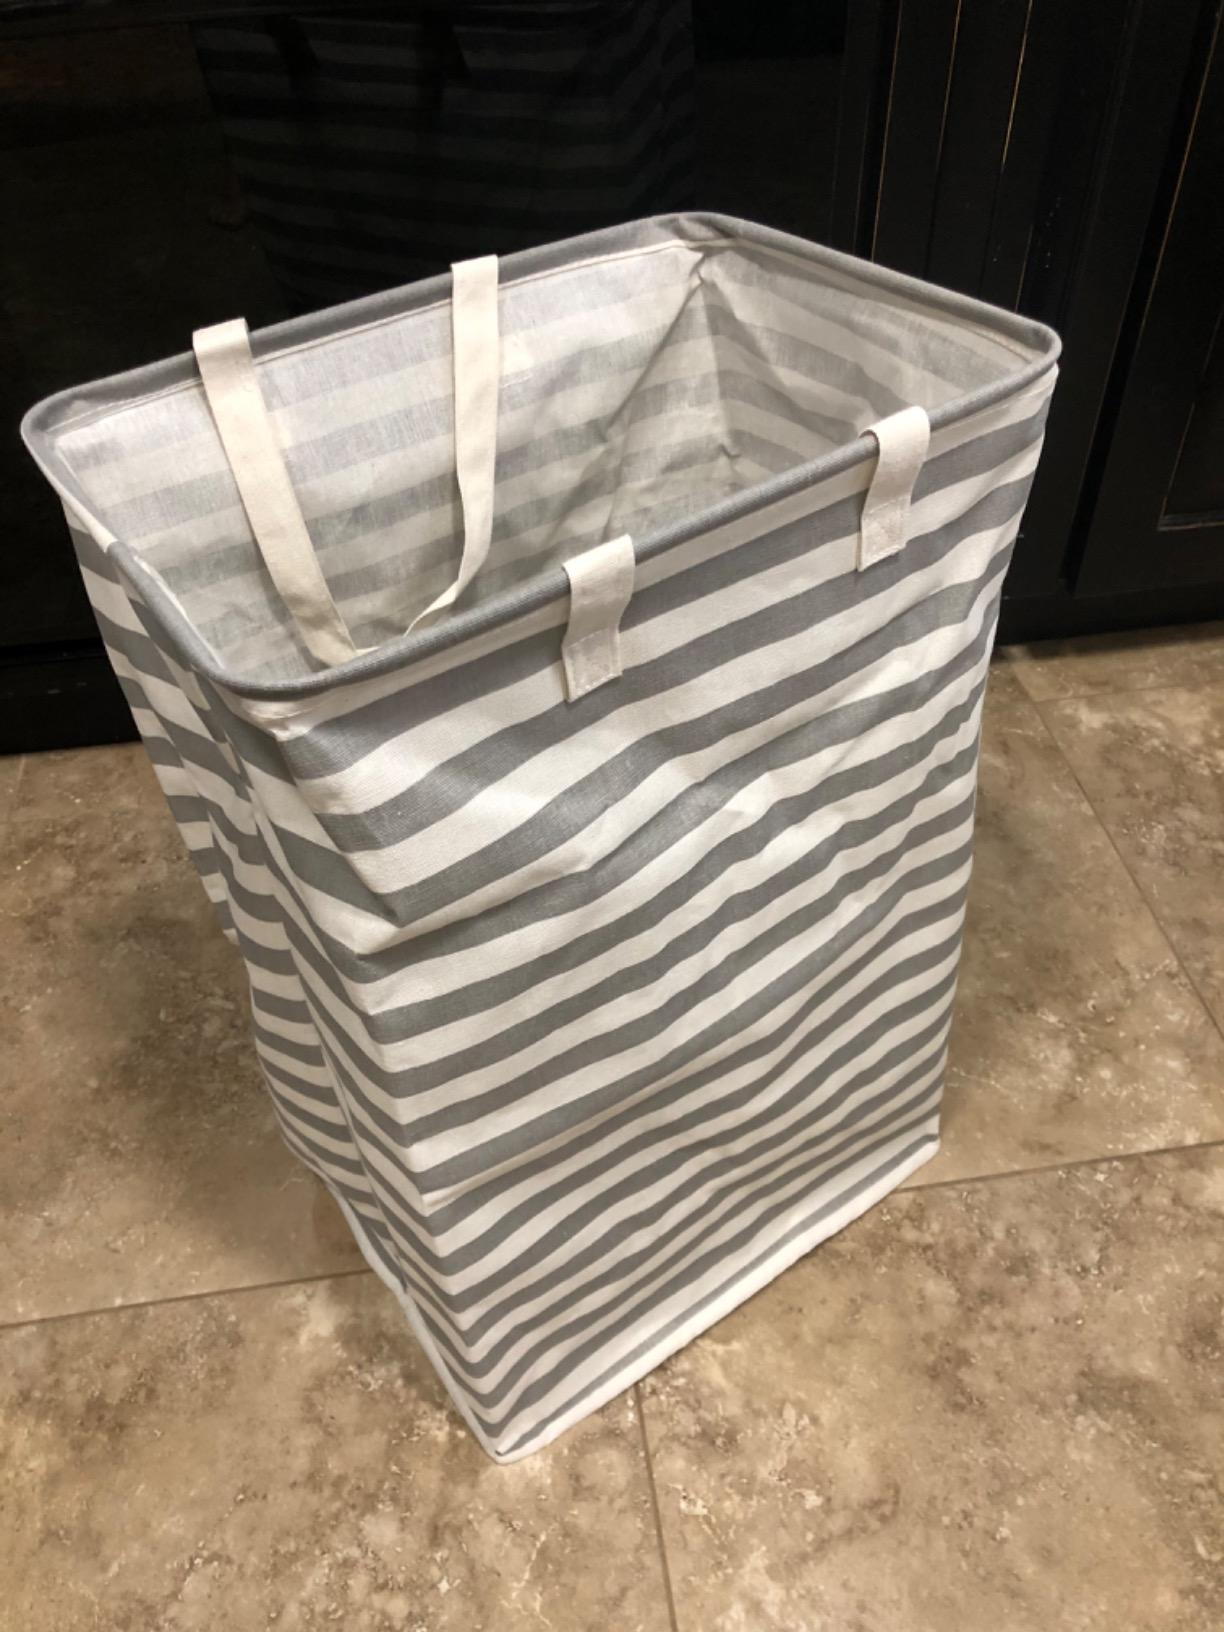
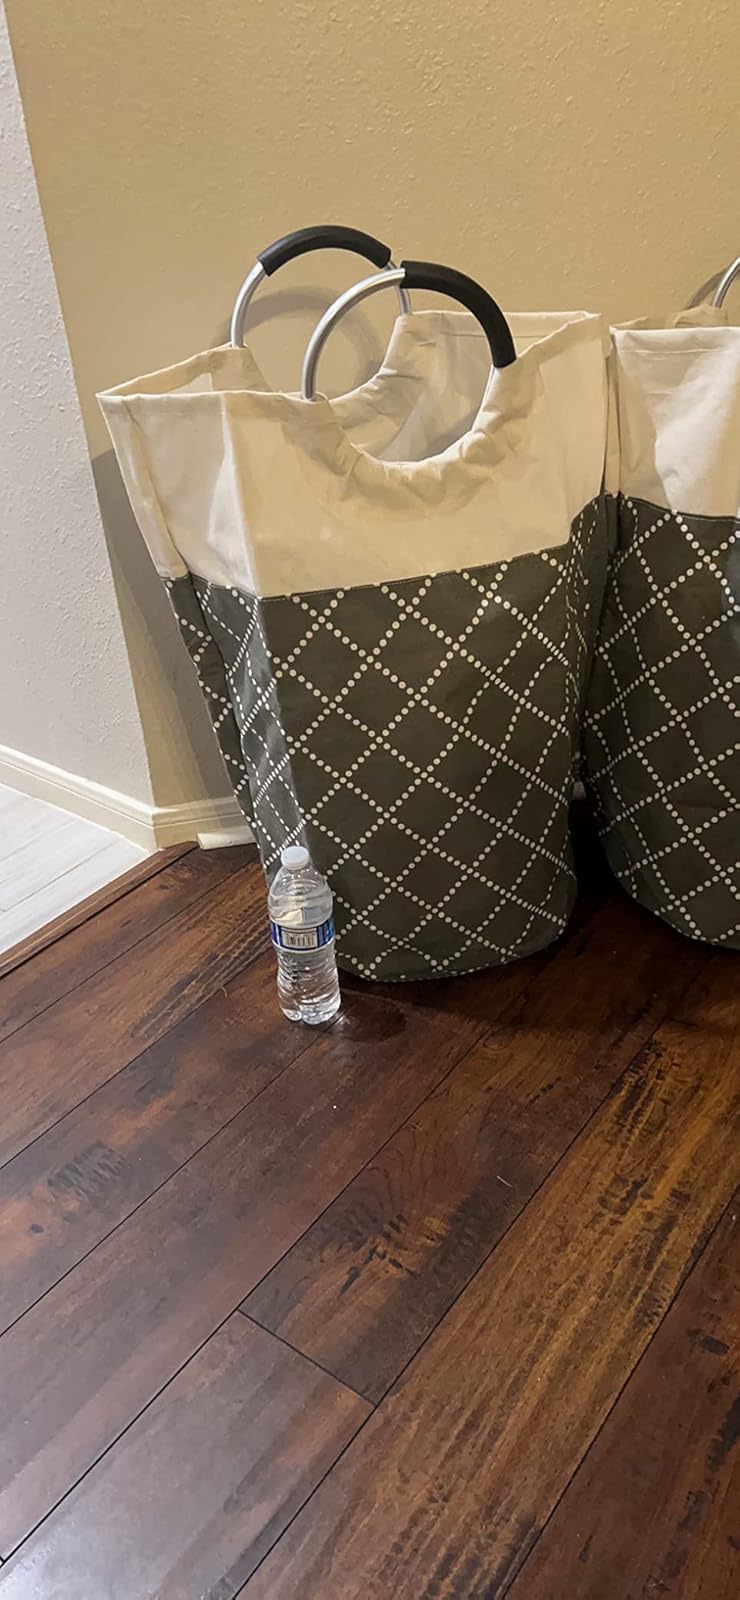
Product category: items_hamper
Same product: no